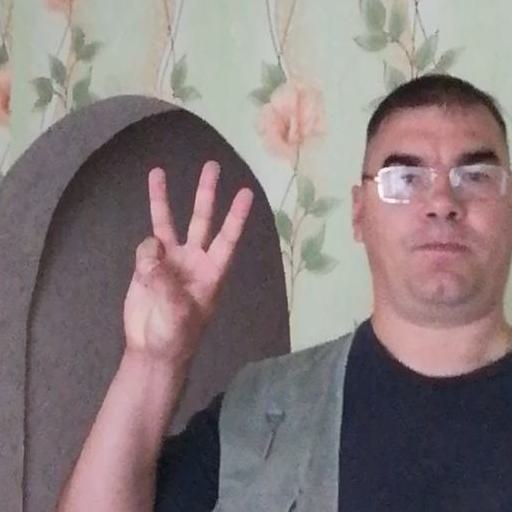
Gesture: three